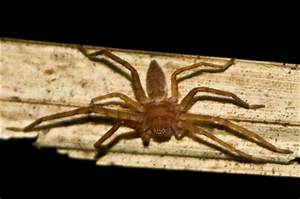
Label: ragno